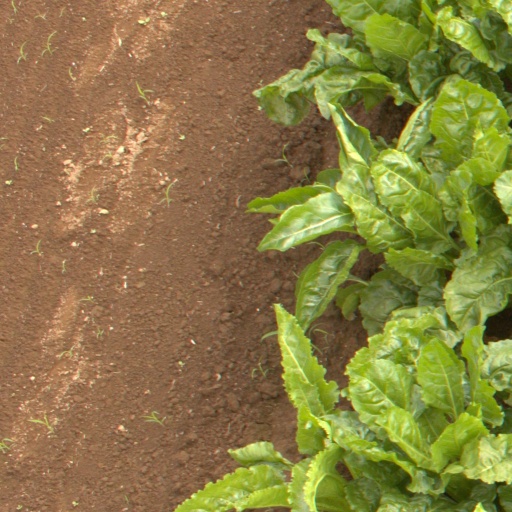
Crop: sugar beet